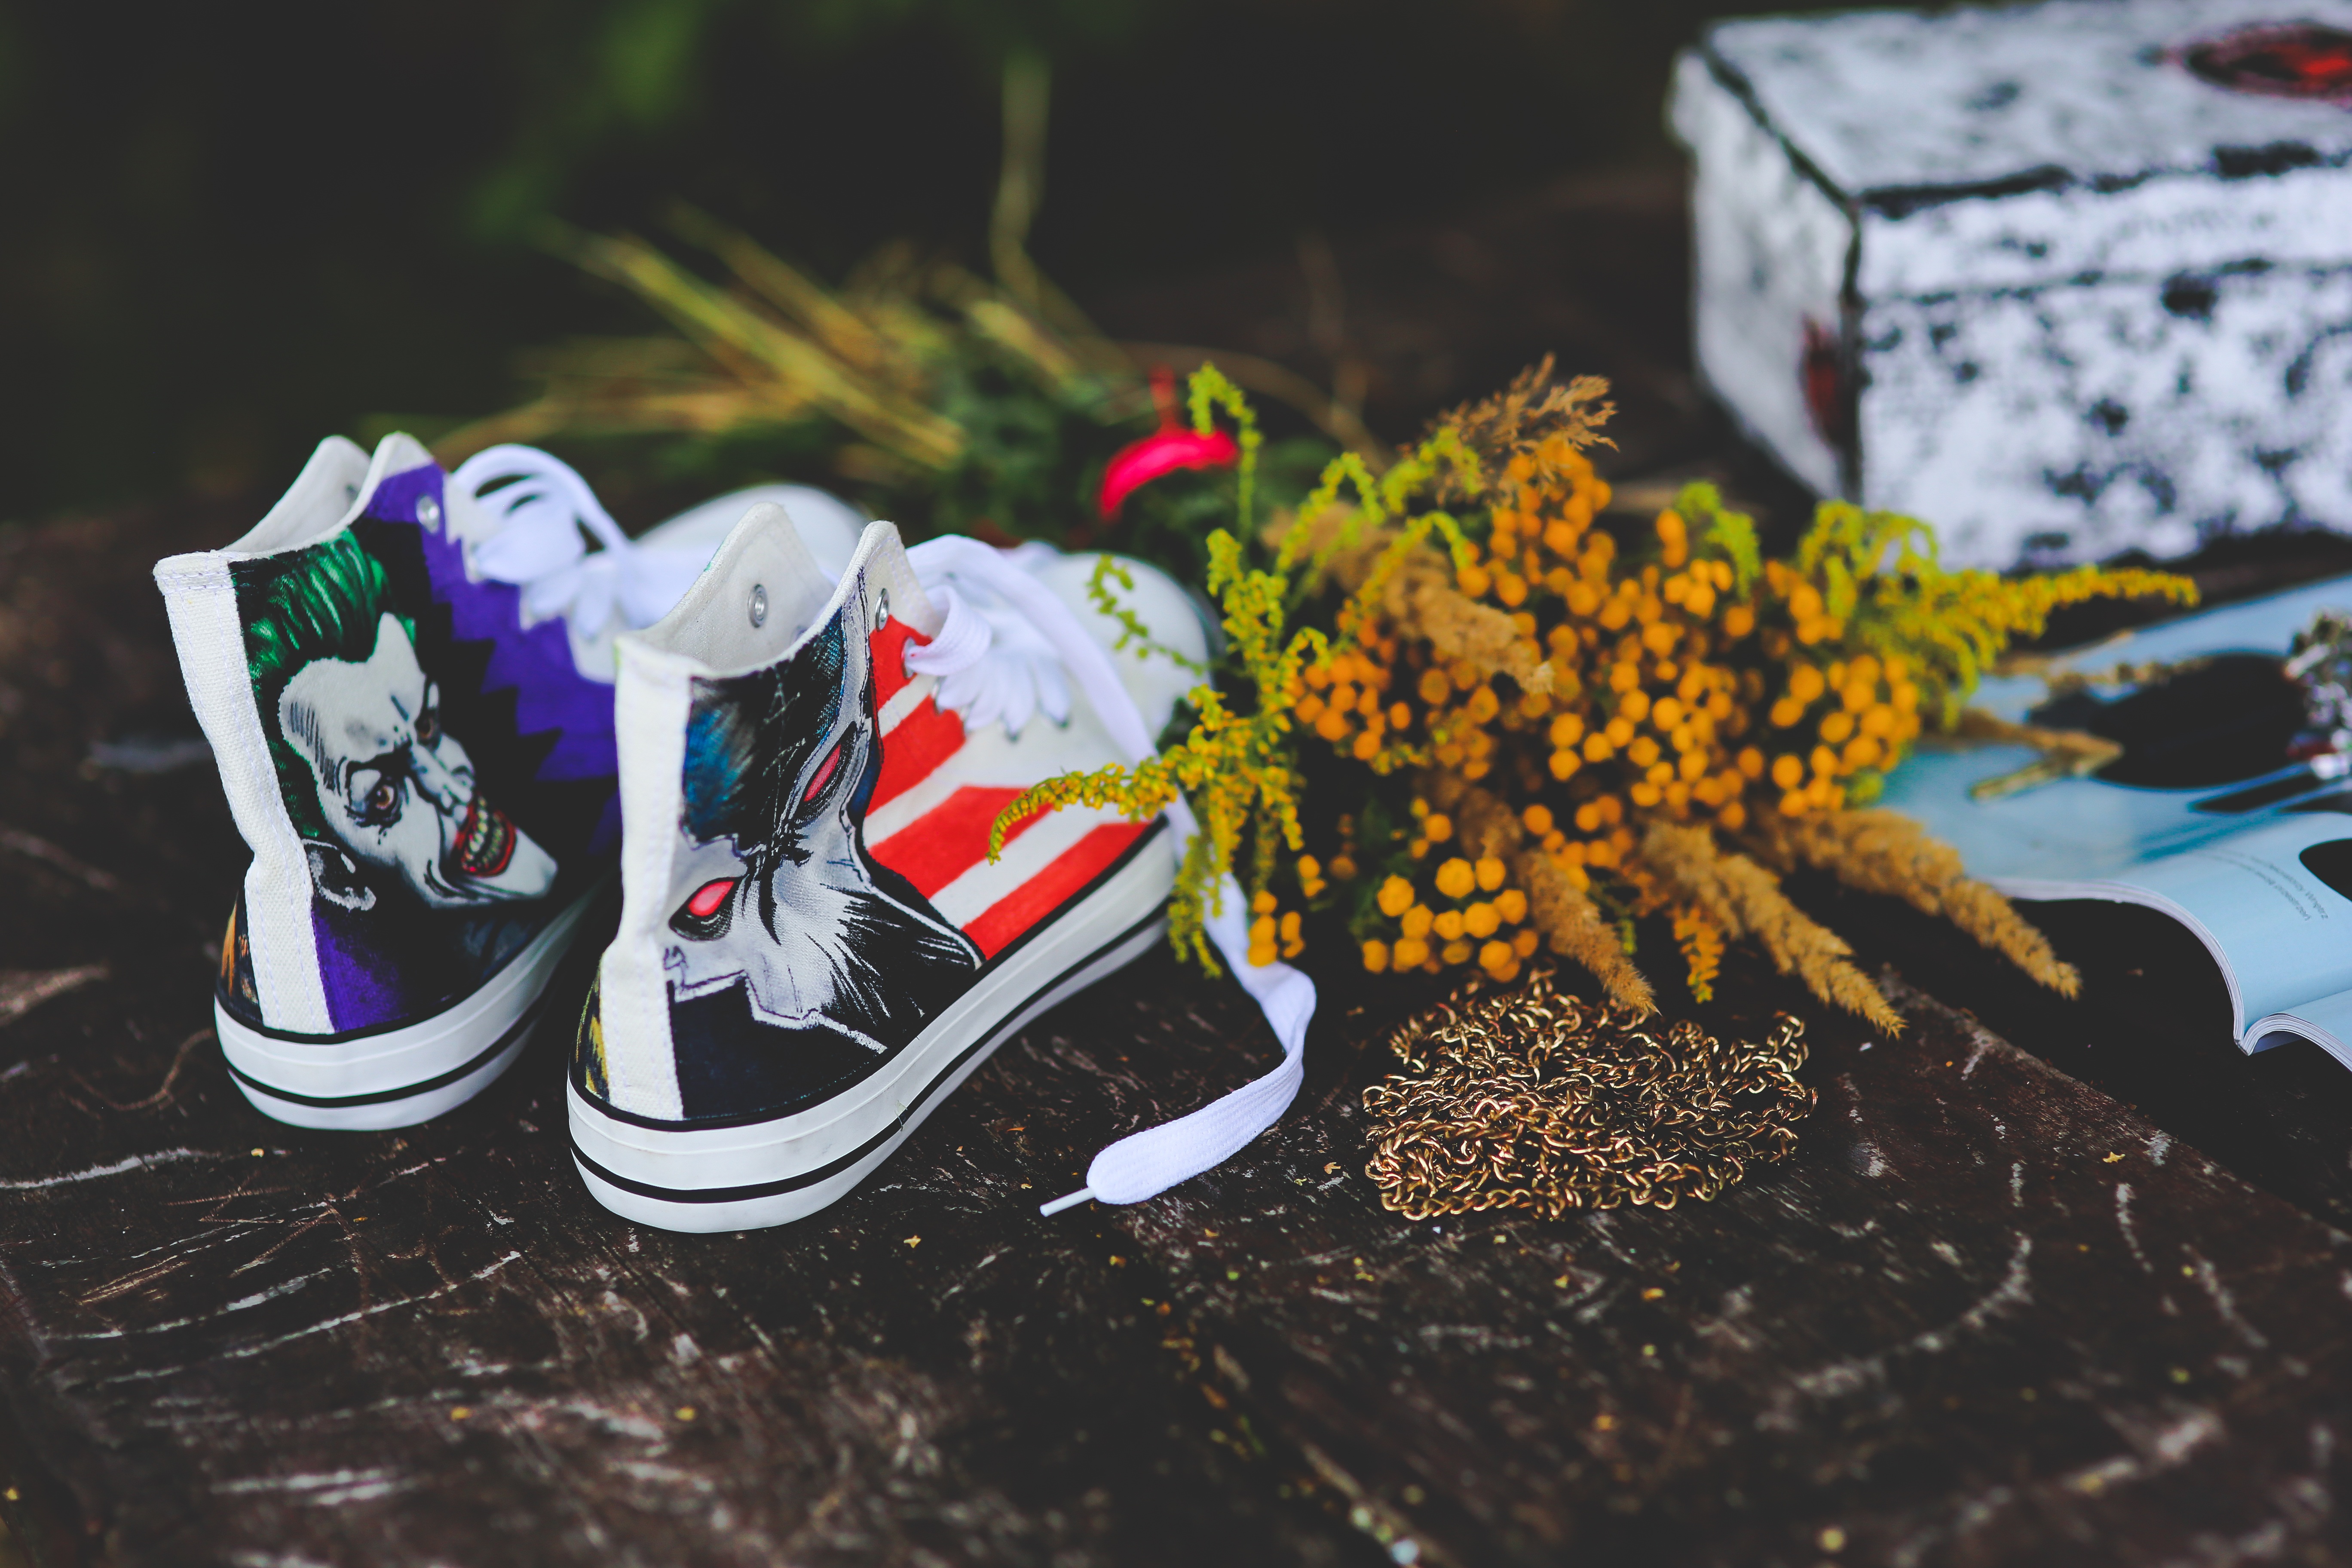
shoe, white, flower, spring, color, yellow, modern, flowers, shoes, art, sneakers, footwear, painted, joker, unusual, awesome, stuff